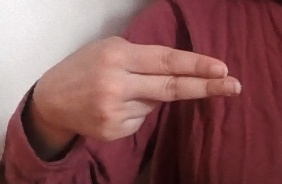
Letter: ain